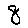
Label: 8